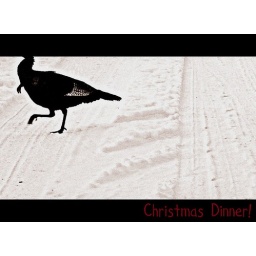
...wild turkeys (on fence and in tree too) and mule deer seen up an alley from my sister's home